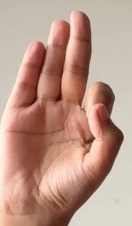
ASL sign: F